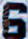
Number: 6